Vespula squamosa

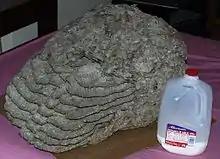
A two-year "V. squamosa" nest

Southern yellowjackets' nests are typically built either in unnatural or disturbed environments such as yards, picnic tables, and other artificial environments and can be aerial or underground. They are usually made from chewed vegetable fibers. Colonies have been reported to contain from 9000 to more than 450,000 cells. One of the largest reported nests occupied a pine tree and the dirt underneath it. The nest was around in diameter at its widest point and had over 50 combs in the trunk section alone. While most social wasps have annual nests, many instances of multiple-season "V. squamosa" nests have been found, especially in the southern coastal areas of the species' range.